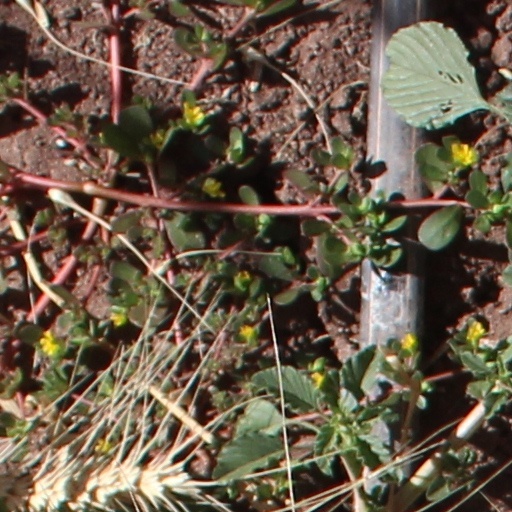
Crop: wheat